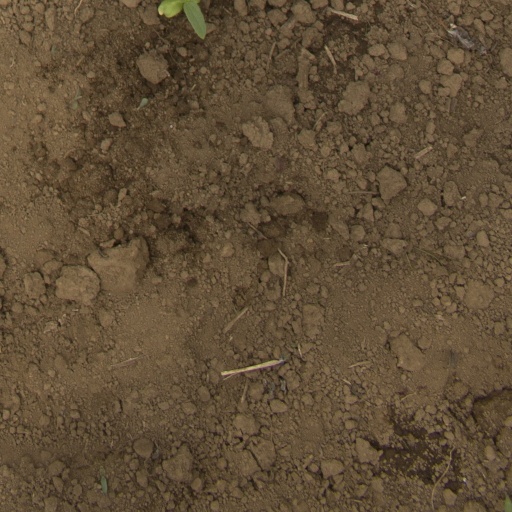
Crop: Jerusalem artichoke